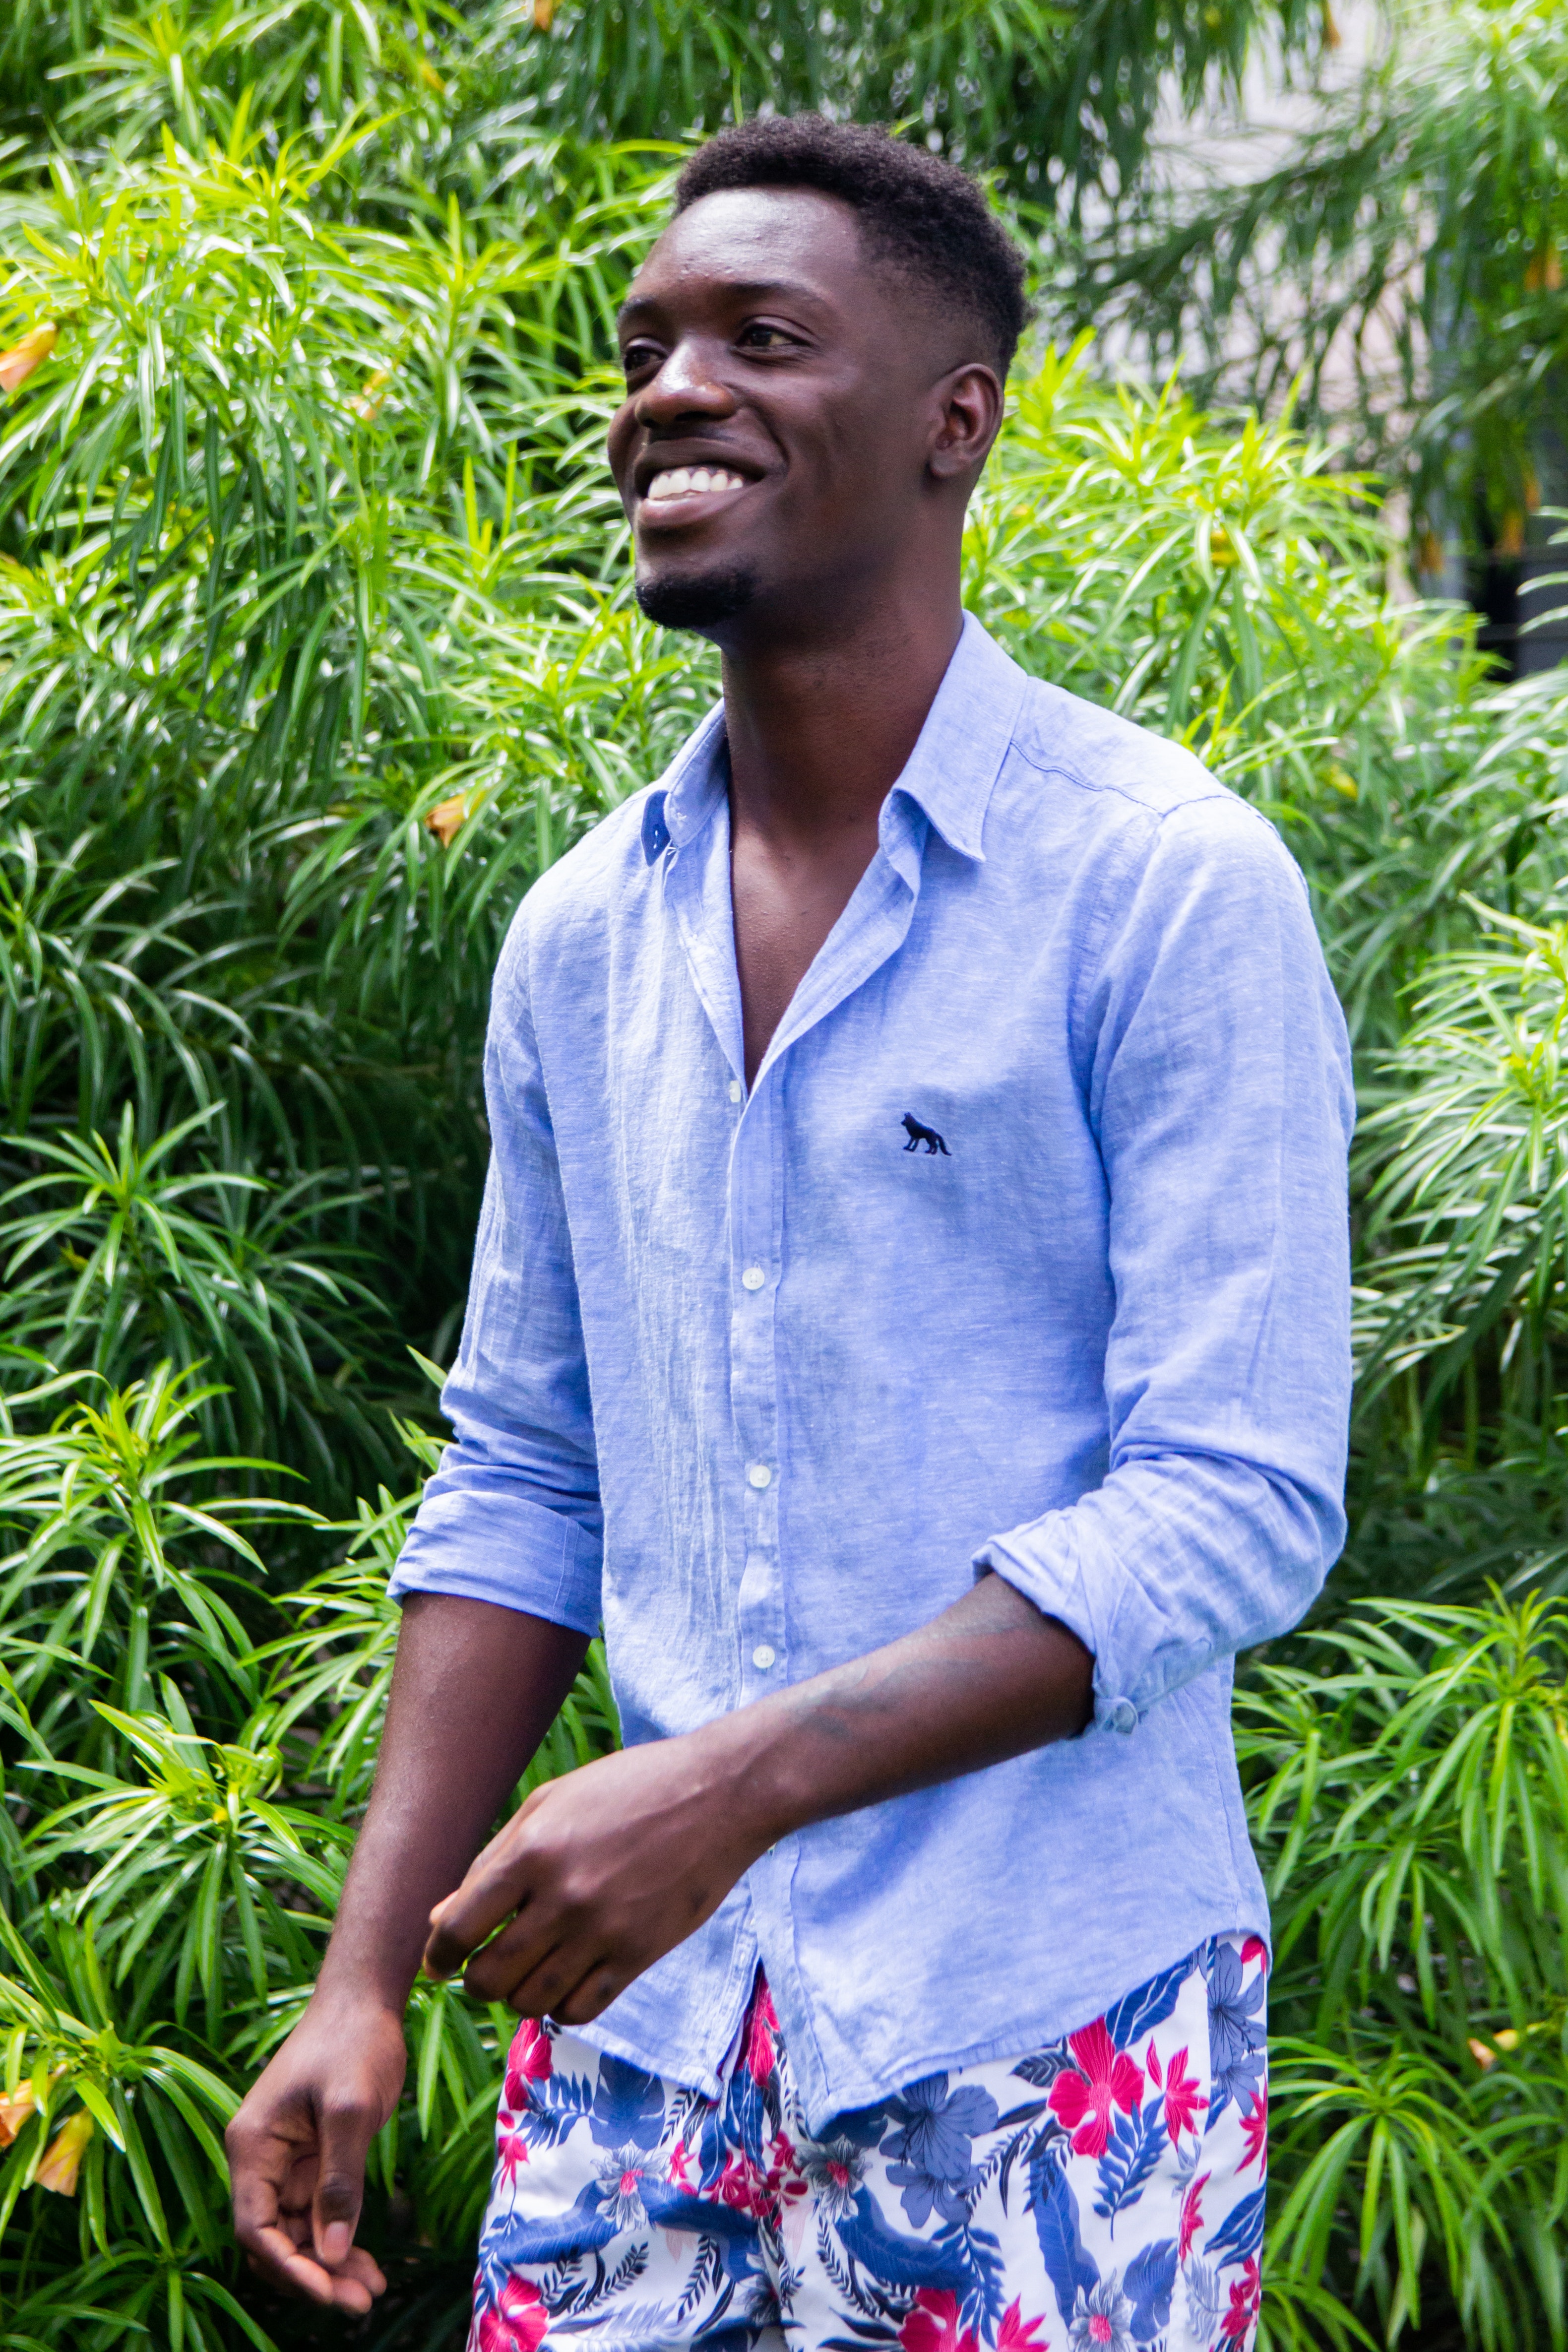
blue, botany, adaptation, smile, plant, tree, shorts, photography, electric blue, photo shoot, vacation, t shirt, dress shirt, sleeve